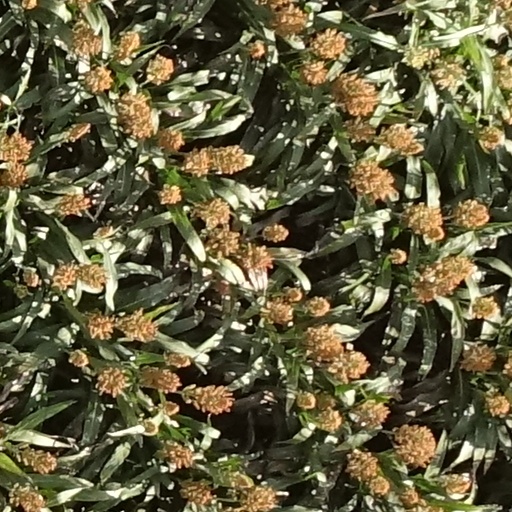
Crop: sorghum